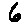
Label: 6